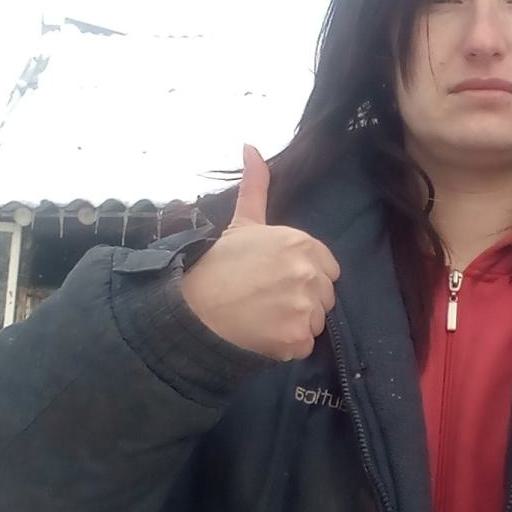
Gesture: like